Floyd Kalber

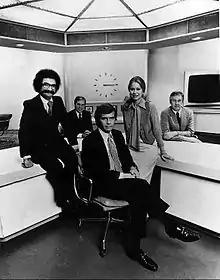
From "The Today Show". Center: Tom Brokaw. From left: Gene Shalit, (background) Lew Wood, Jane Pauley, Floyd Kalber (at right).

Floyd Kalber (December 23, 1924 – May 13, 2004) was an American television journalist and anchorman, nicknamed "The Big Tuna."